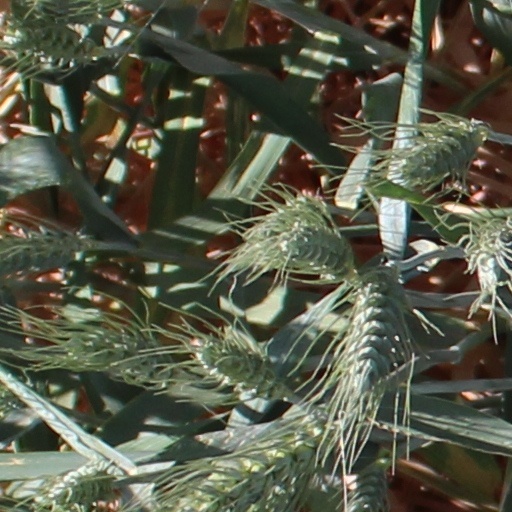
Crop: wheat